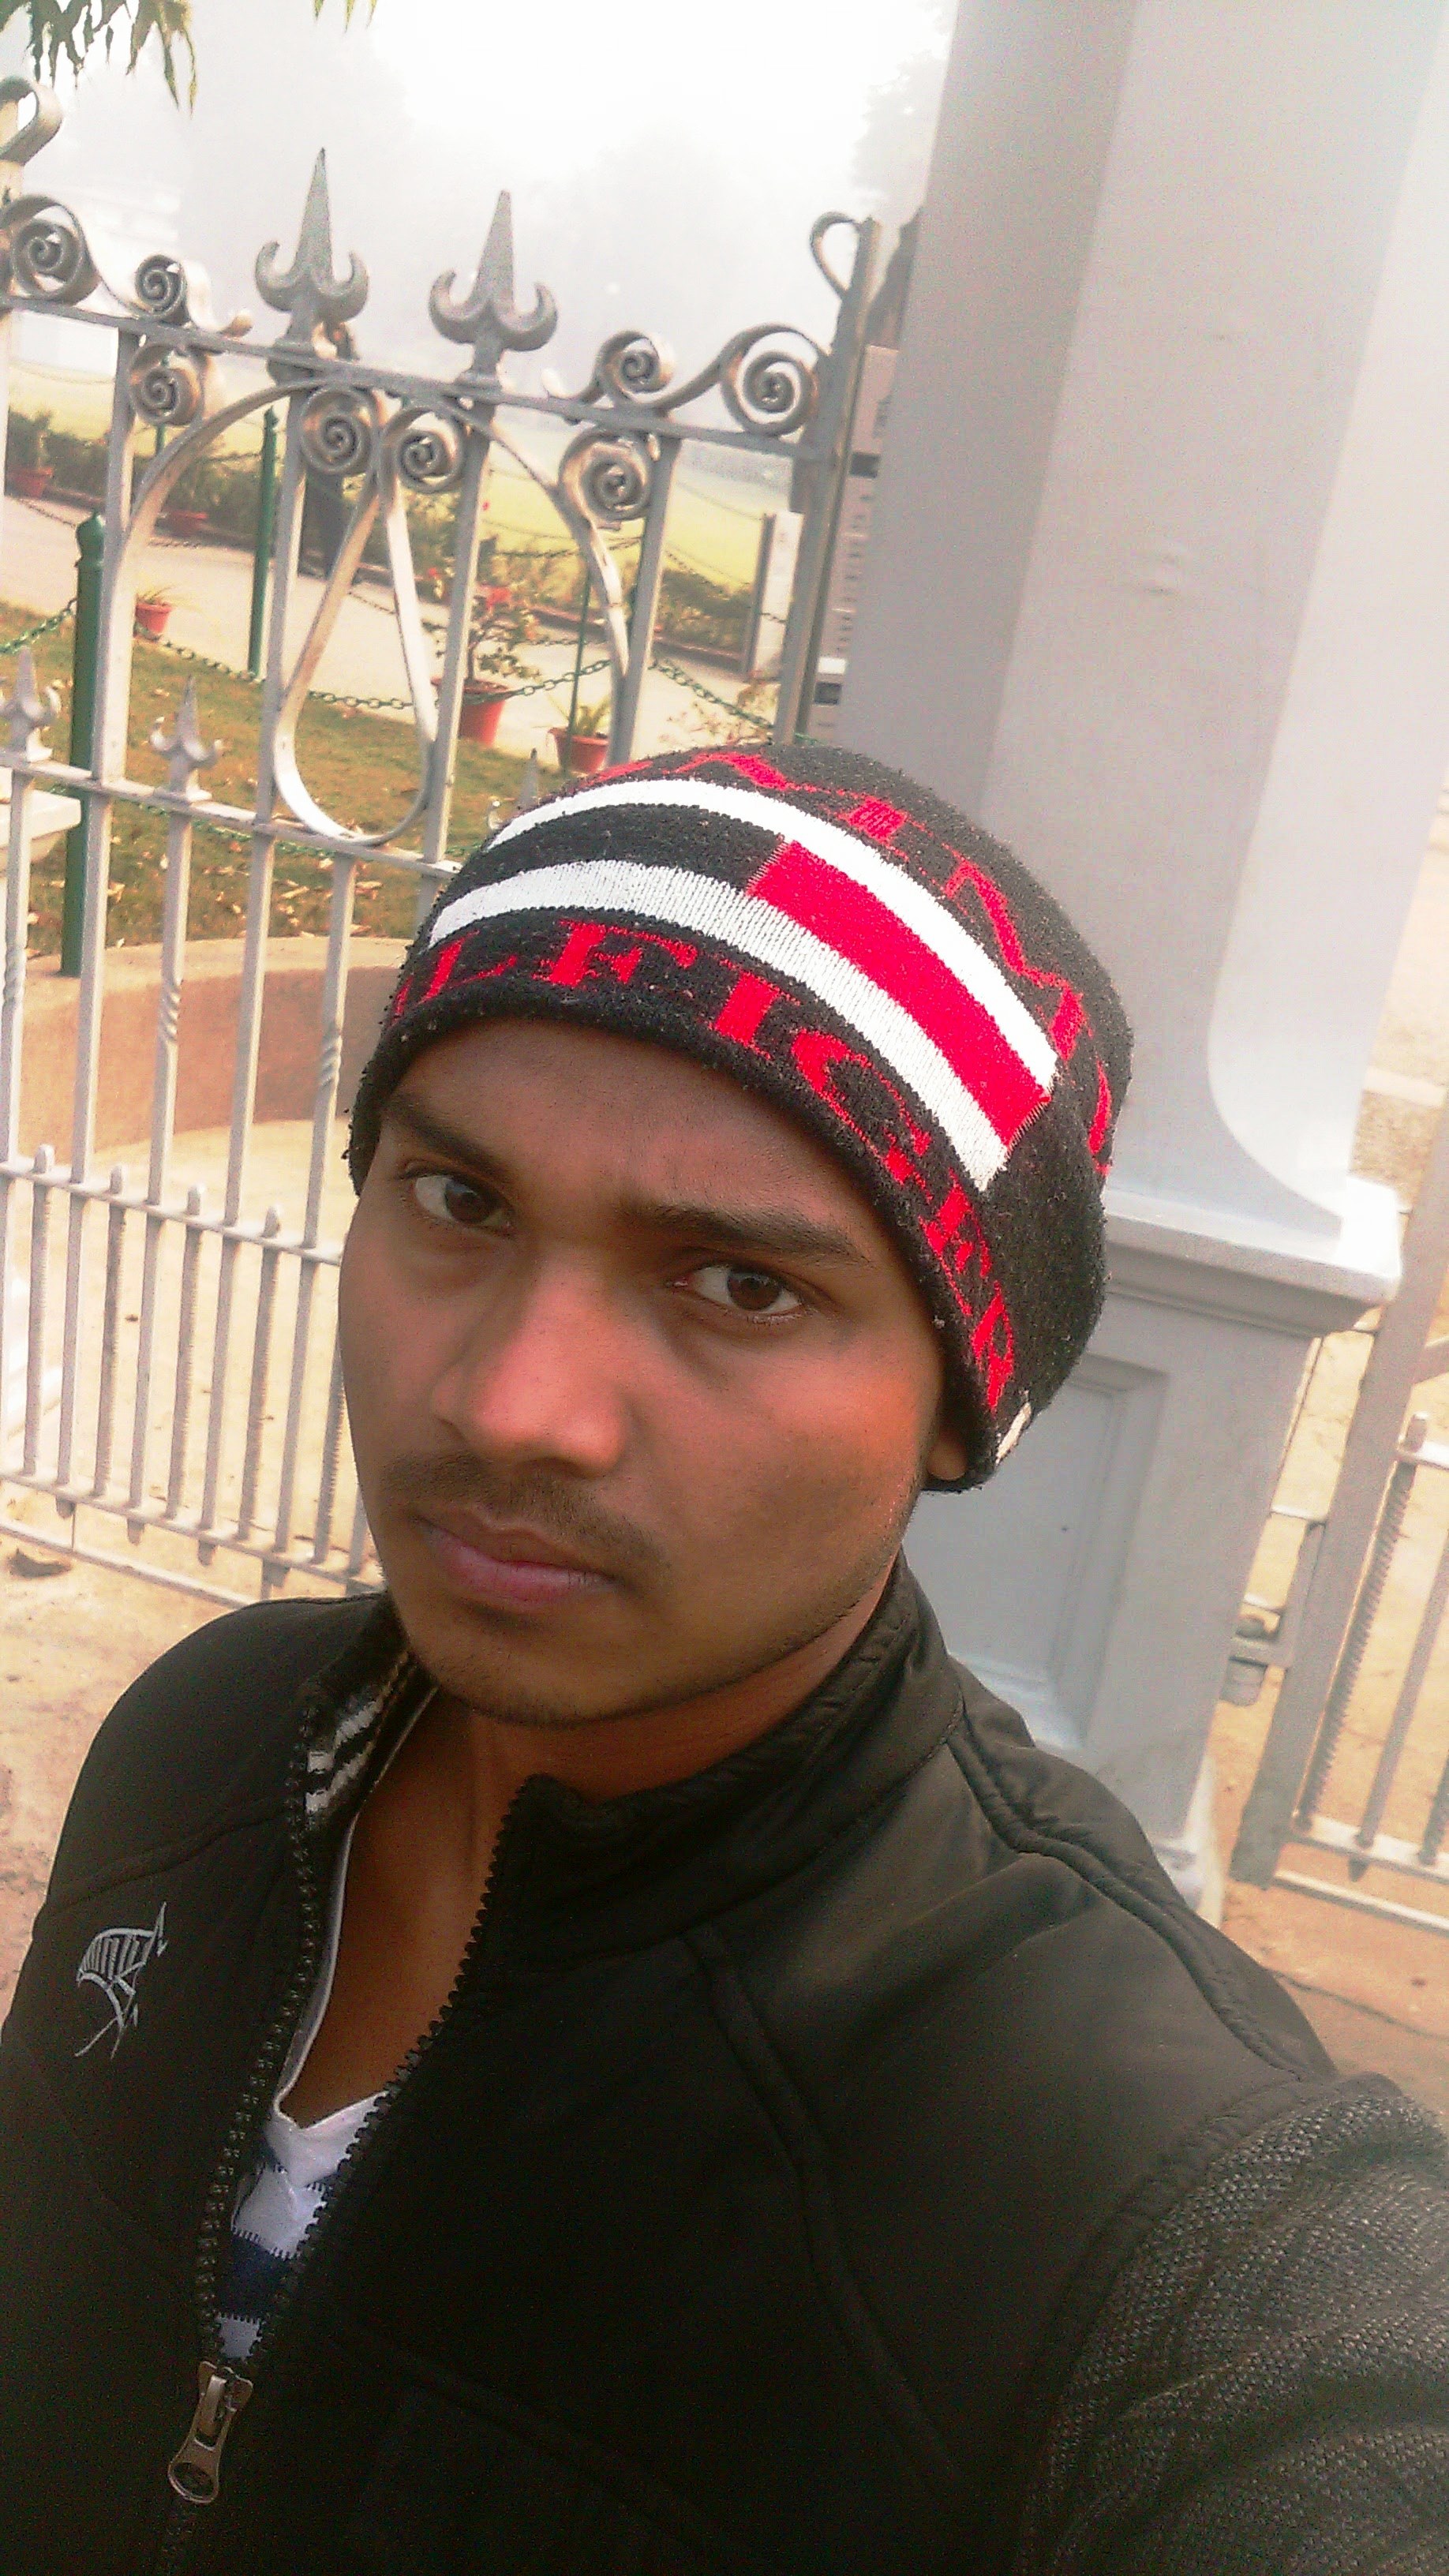
allahabad, clothing, selfie, beanie, headgear, cap, cool, knit cap, photography